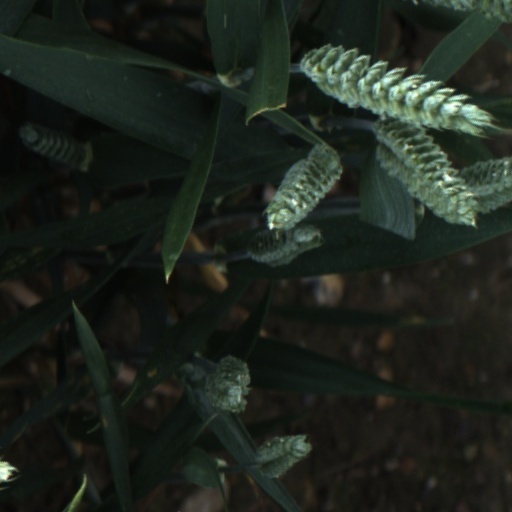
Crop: wheat